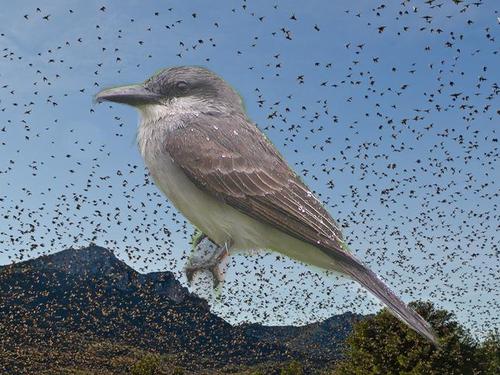
Bird species: Gray_Kingbird
Bird type: landbird
Background: land